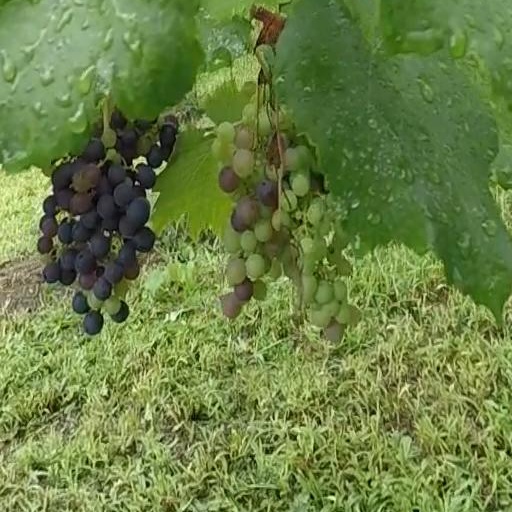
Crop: grape